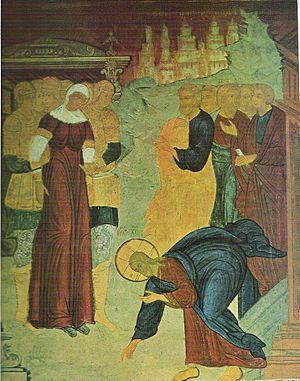
La cathédrale Sainte-Sophie ou cathédrale Sainte-Sophie de la Sagesse divine est un édifice religieux orthodoxe construit en pierre, devenu aujourd'hui un musée, conservé sur le territoire de la ville de Vologda. C'est l'une des principales constructions de l'époque d'Ivan le Terrible. Elle a été construite de 1568 à 1570 sur son ordre. C'est la cathédrale de l'éparchie de Vologda et de Veliki Oustioug depuis 1587. Elle l'a été jusqu'en 1938, ensemble avec sa voisine la cathédrale de la Résurrection et la chapelle funéraire de l'archevêché. Sur les murs de la cathédrale sont conservées les fresques du XVIIᵉ siècle et une iconostase du milieu du XVIIIᵉ siècle.
Dmitri Plekhanov, dit Kouretnikov, est un peintre russe, créateur des fresques d'une série d'églises orthodoxes en Russie, durant la seconde moitié du XVIIᵉ siècle. Il est l'un des plus grands maîtres de la période de formation de la peinture murale monumentale.